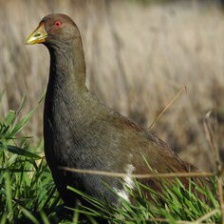
Species: TASMANIAN HEN
Scientific name: TRIBONYX MORTIERII
ImageNet parent category: european_gallinule